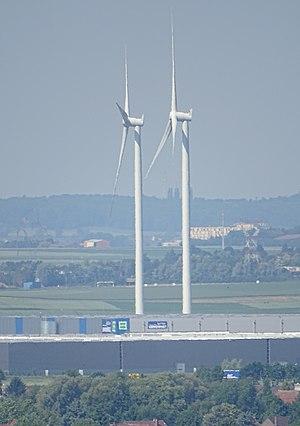
Parc éolien de Lauwin-Planque.
Le parc éolien de Lauwin-Planque est un ensemble de quatre éoliennes hautes de 150 mètres érigées sur le territoire de Lauwin-Planque, dans le Nord, en France.